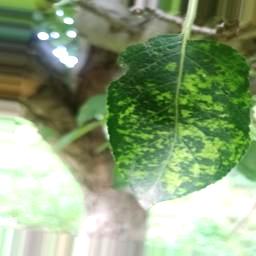
Label: Apple_Mosaic